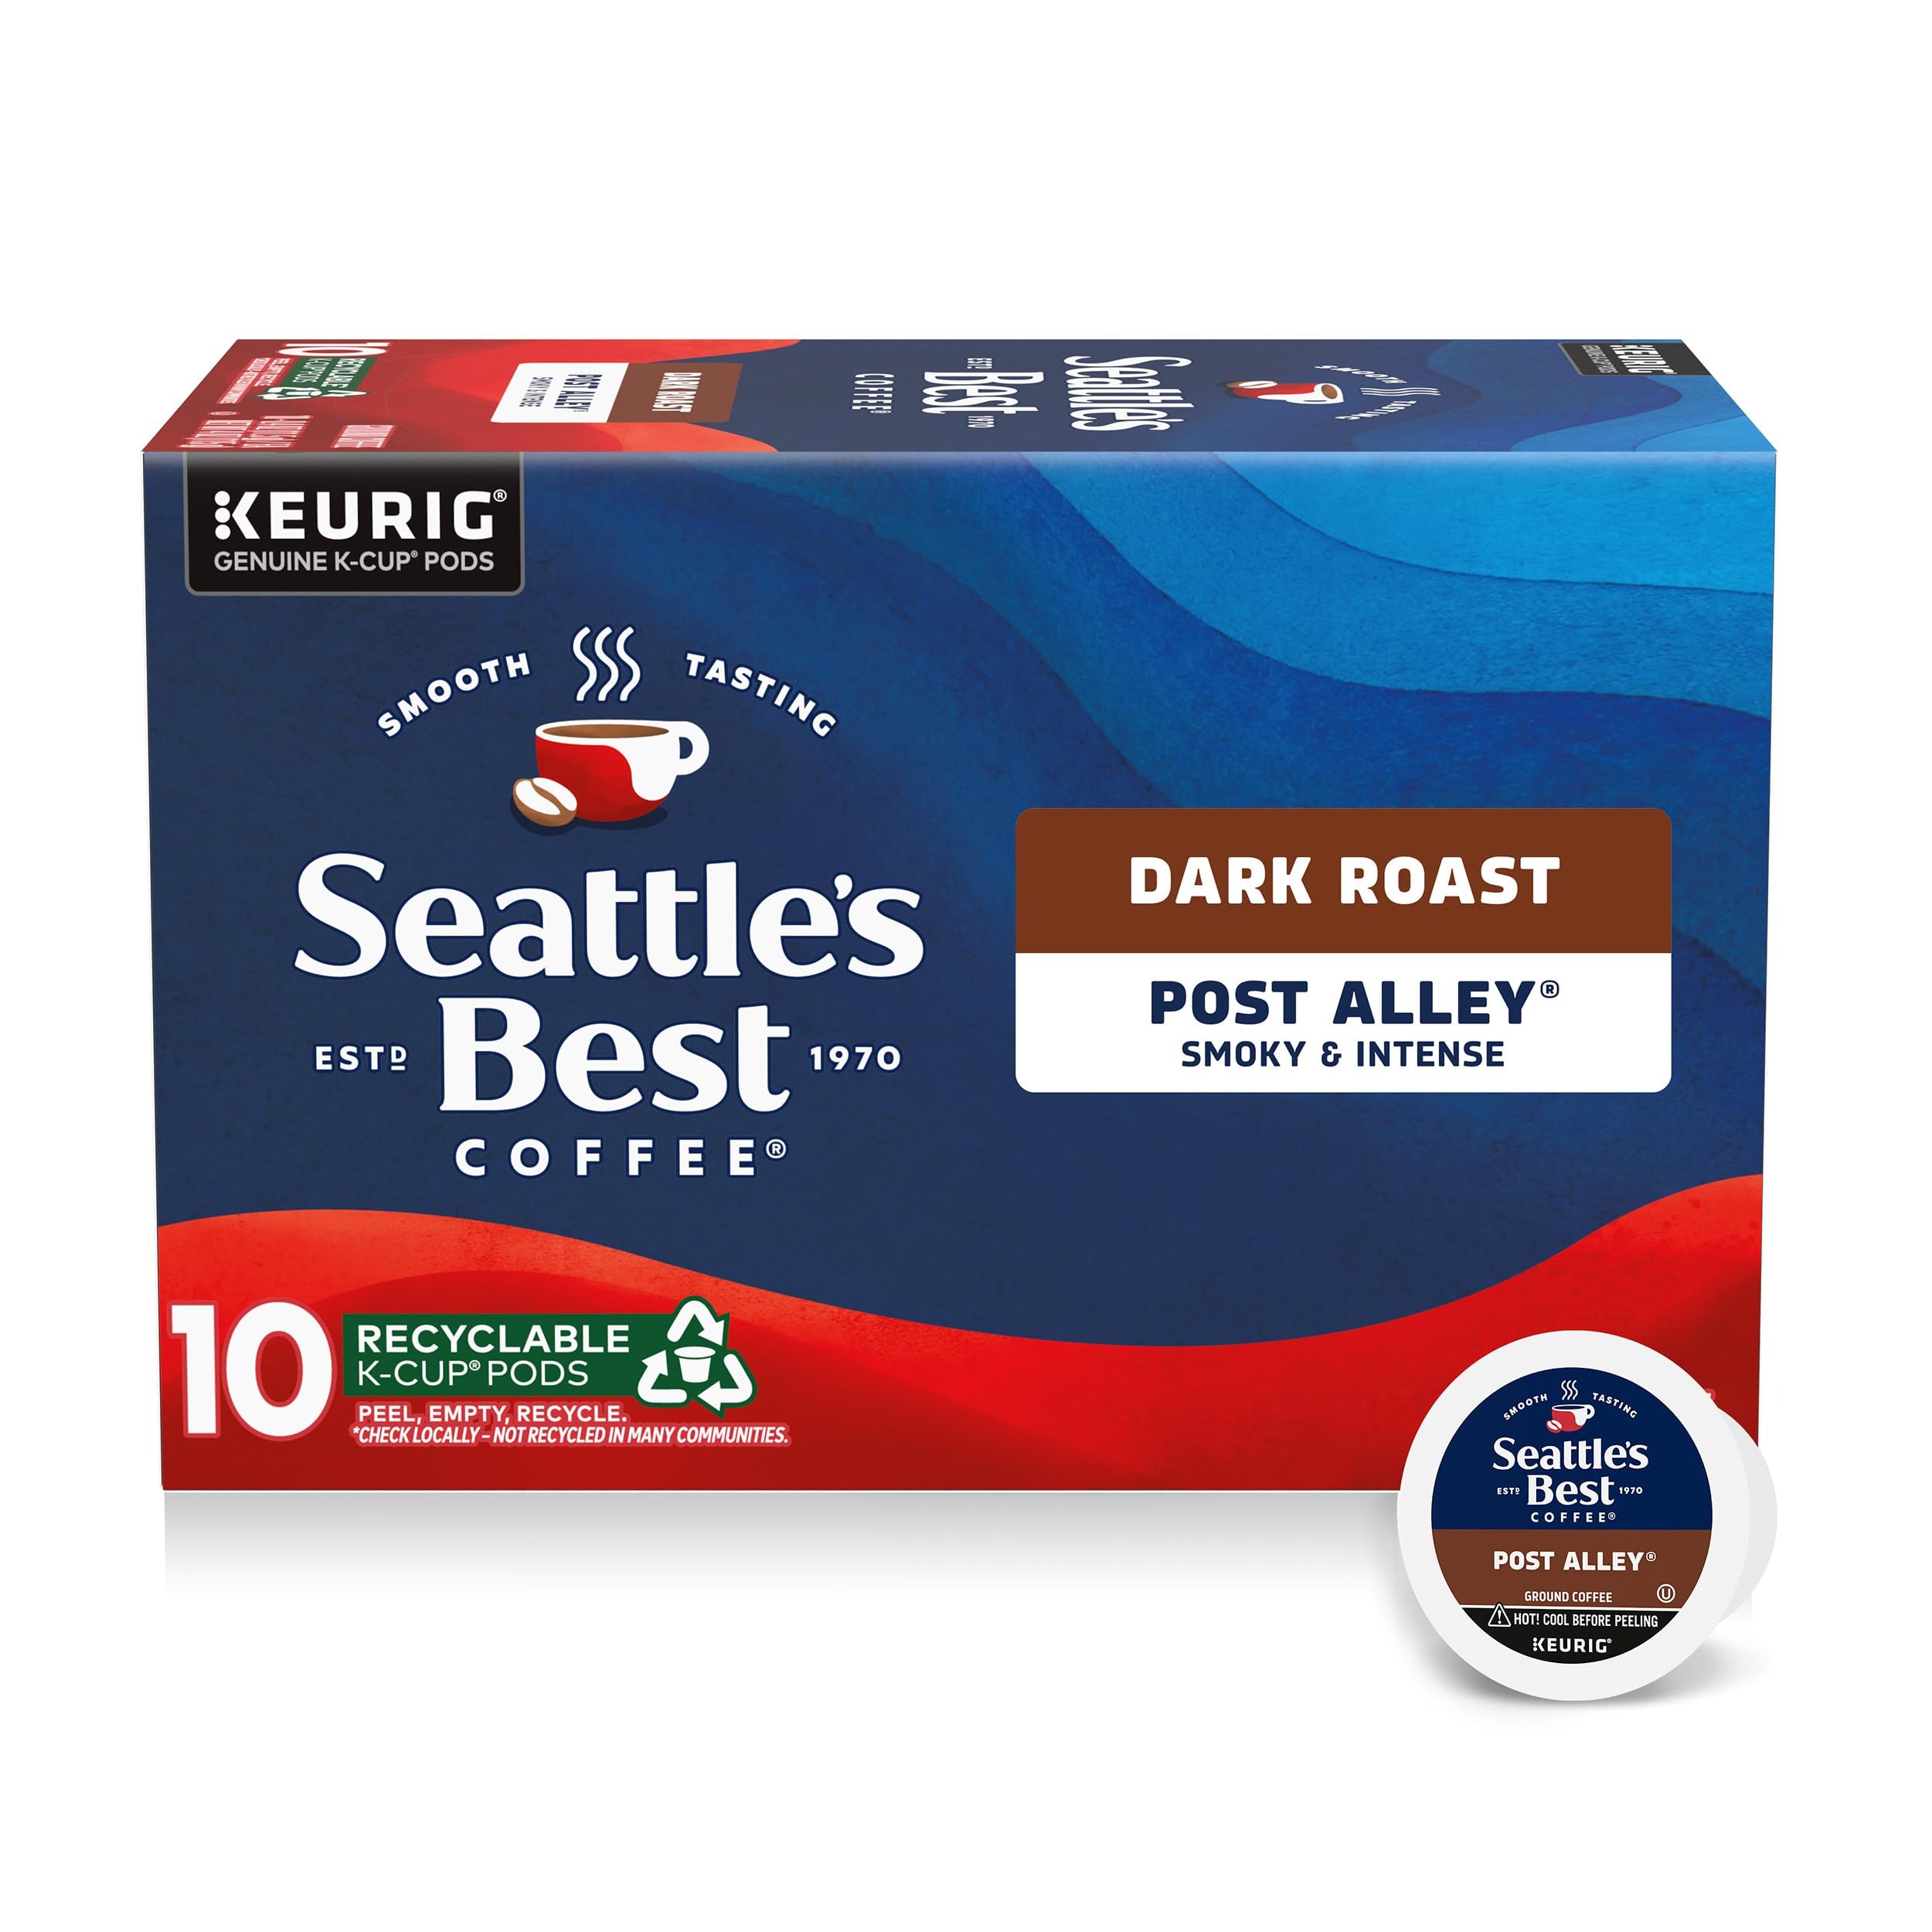
Item Name: Seattle’s Best Coffee, Dark Roast K-Cup Coffee Pods, Post Alley, 100% Arabica, 1 Box (10 Pods)
Bullet Point 1: SMOOTH-ROASTED K-CUP COFFEE: Brew smoother days with smooth-roasted Post Alley—an intense dark-roasted coffee, this 10-pod box of K-Cup coffee pods consistently delivers smooth, fresh-tasting roasted coffee
Bullet Point 2: POST ALLEY: An intense dark-roasted coffee offering a bold, rich and smoky flavor, Seattle's Best Coffee Post Alley makes a smooth-tasting cup every time you use your Keurig coffee maker
Bullet Point 3: SIGNATURE SMOOTH ROASTING: Our signature smooth-roasting process defines every cup of Seattle's Best Coffee, with coffee roasters who craft each batch to deliver café-quality coffee that's rich, never bitter and always smooth
Bullet Point 4: HOW-TO-BREW RECOMMENDATION: For the smoothest brew, we recommend using the 8-ounce setting on your Keurig coffee maker. Add coffee creamer, sugar, milk or any other additions to suit your tastes, or simply enjoy your coffee black
Bullet Point 5: EXPERTLY SOURCED COFFEE: Our coffee beans are expertly sourced and carefully ground into K-Cup pods for a convenient and flavorful brew, perfect for your single-serve Keurig coffee brewers
Value: 10.0
Unit: Count

Price: 16.115